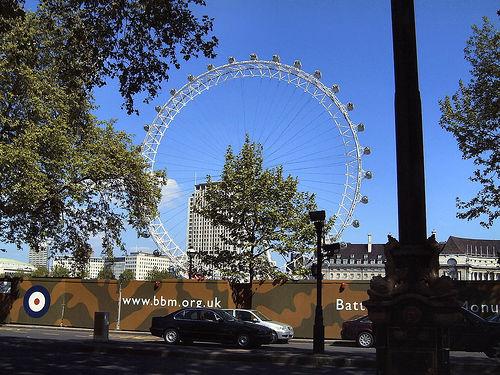
Weather: sun or clear